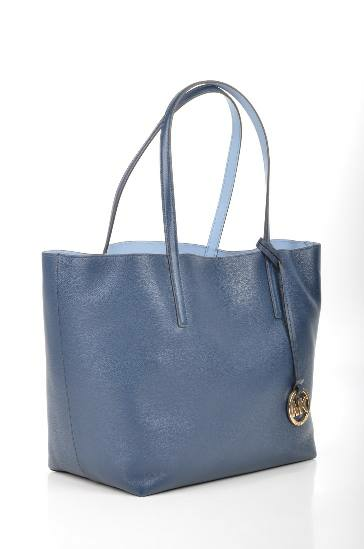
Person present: No